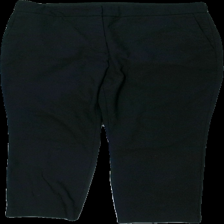
View: front
Type: Trousers
Category: Ladies
Brand: Not in the list
Colors: Black
Material: 56% bomull 44% polyester
Pattern: Other
Cut: Tight
Season: All
Damage: dammiga
Damage location: middle center
Damage 2: dammiga
Damage 2 location: middle center
Price range: <50
Recommended usage: Reuse
Description: svarta chinos
Comment: märke och storlek saknas